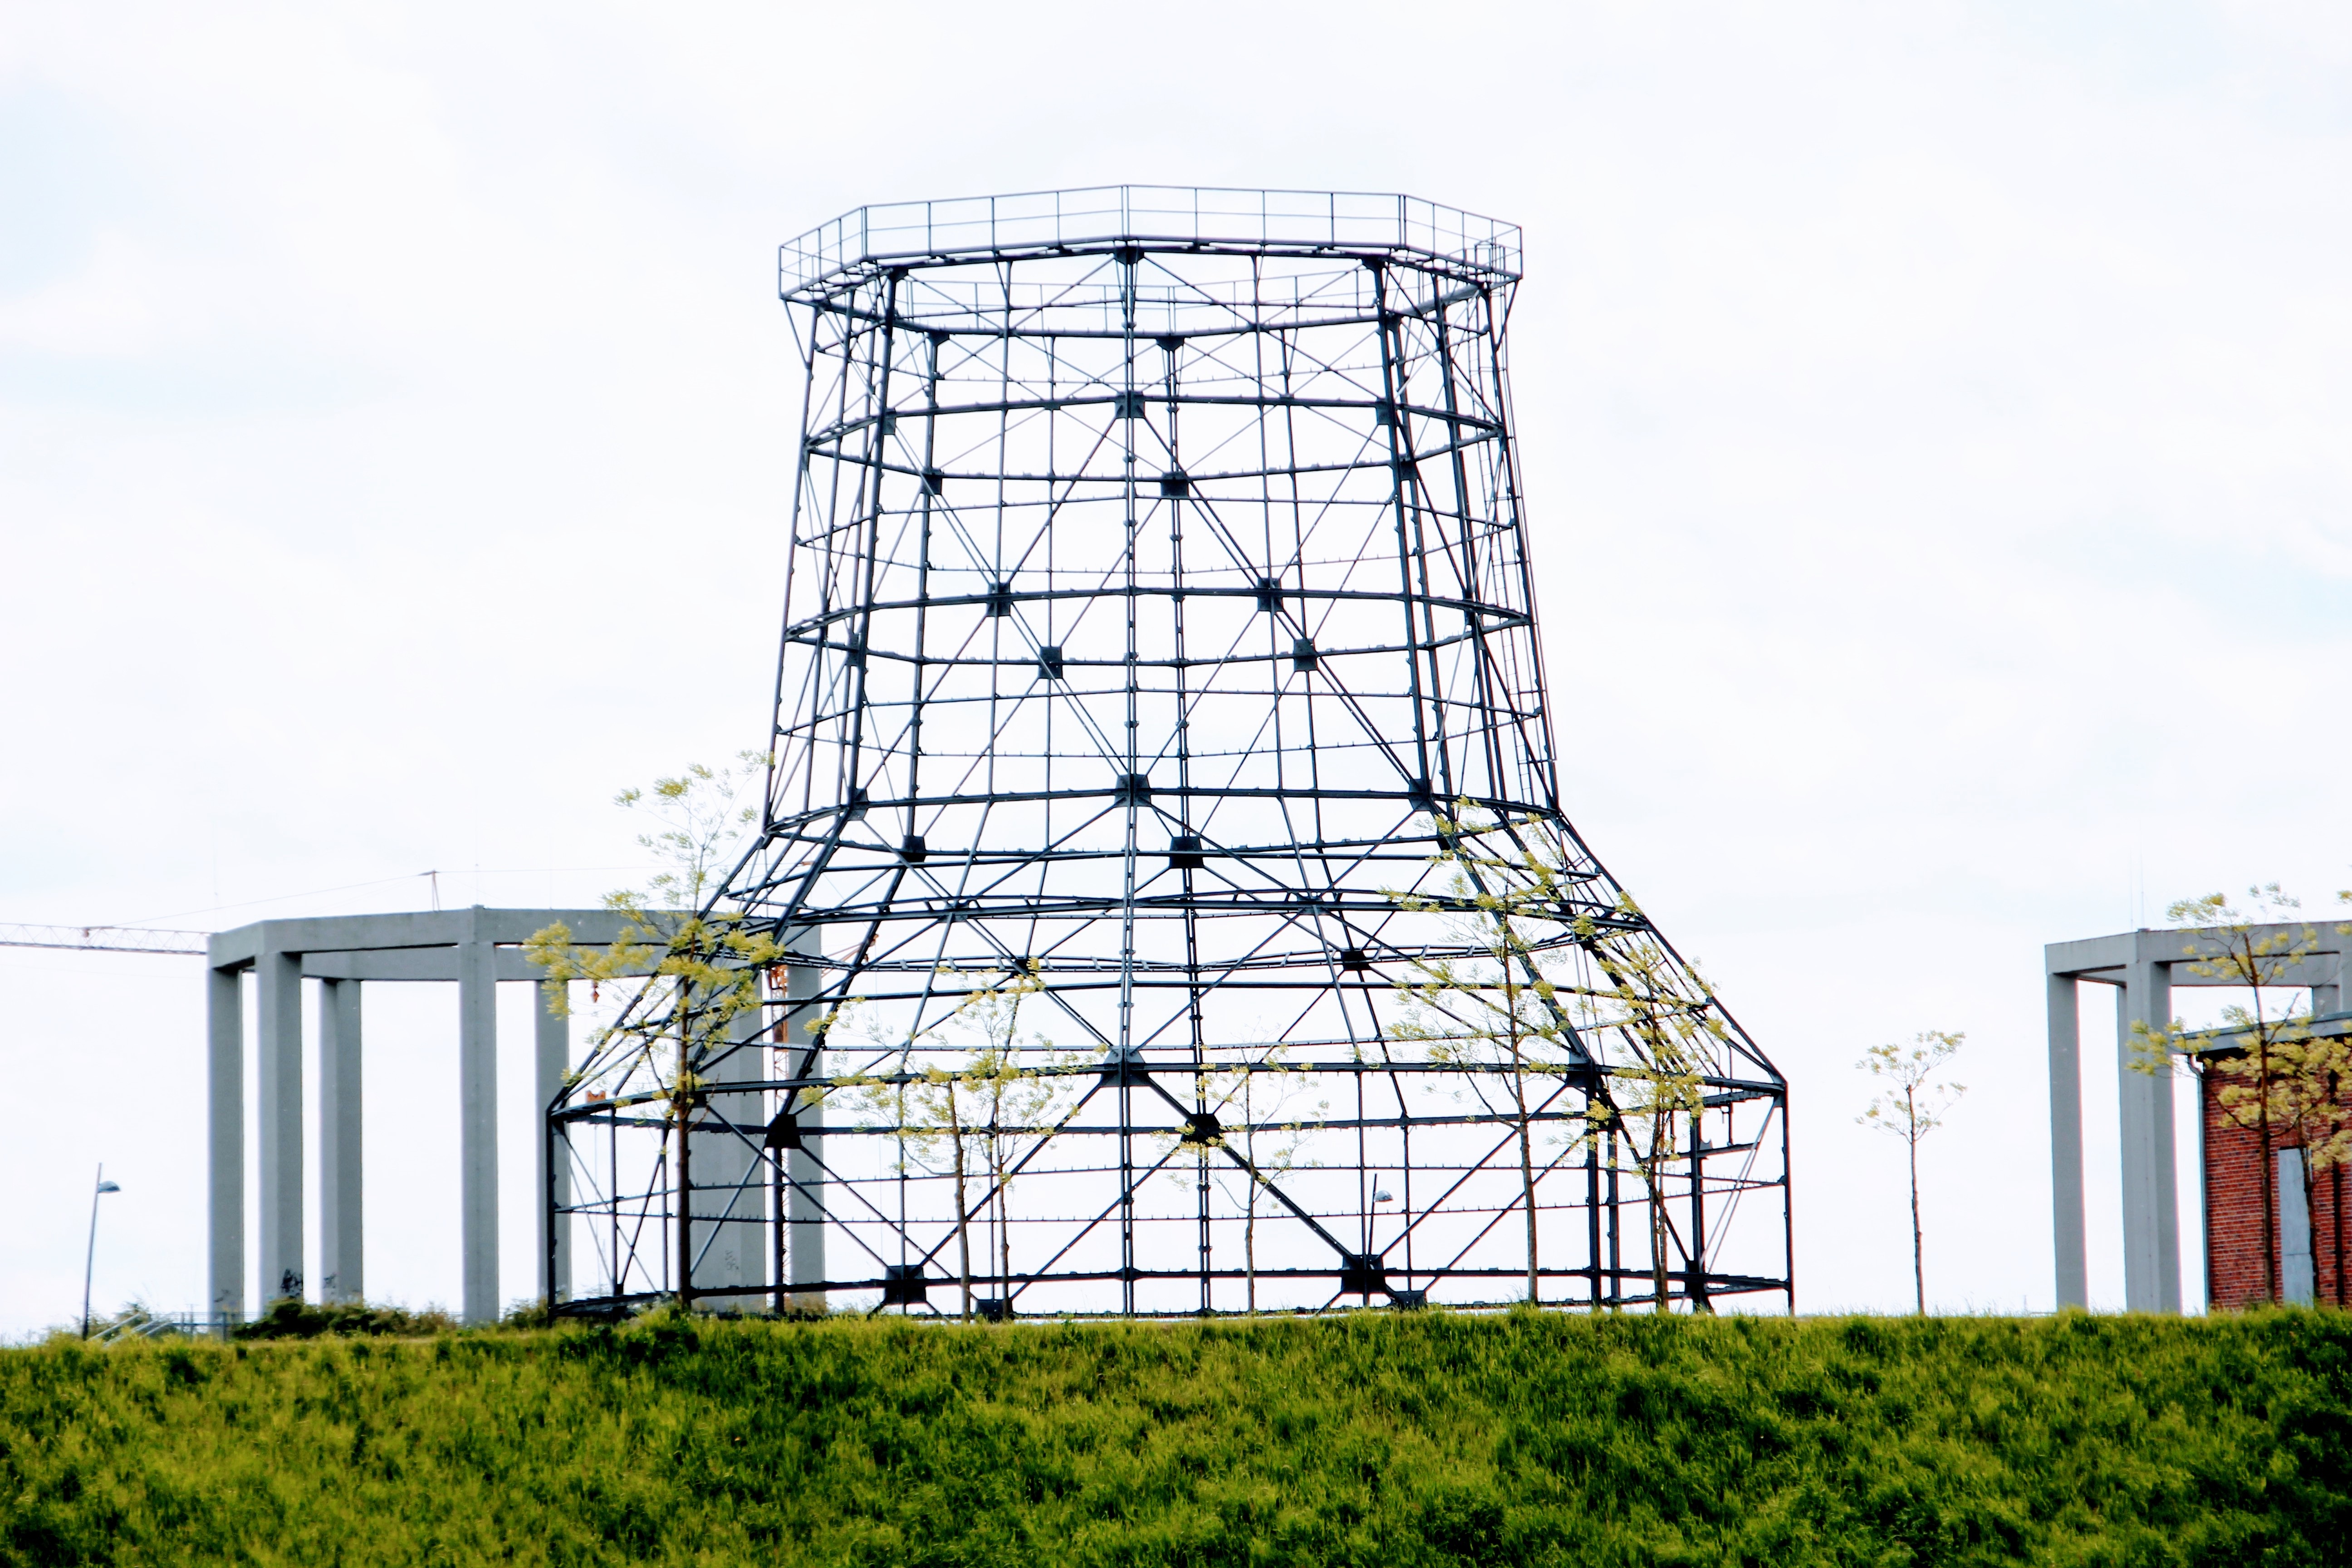
tower, facade, energy, net, dortmund, h rde, hoesch, outdoor structure